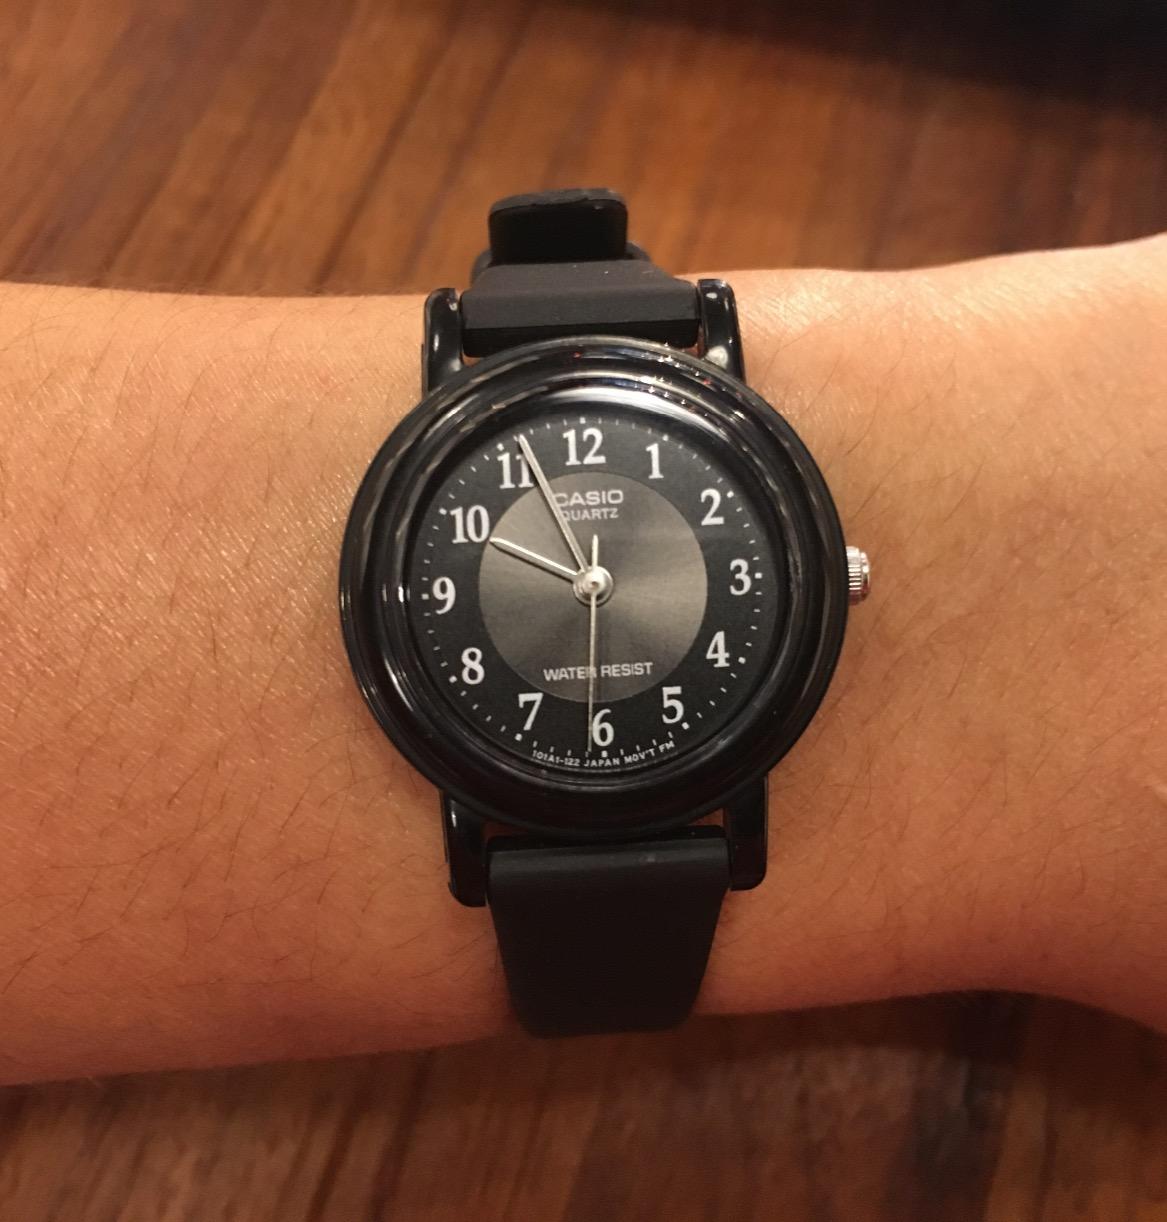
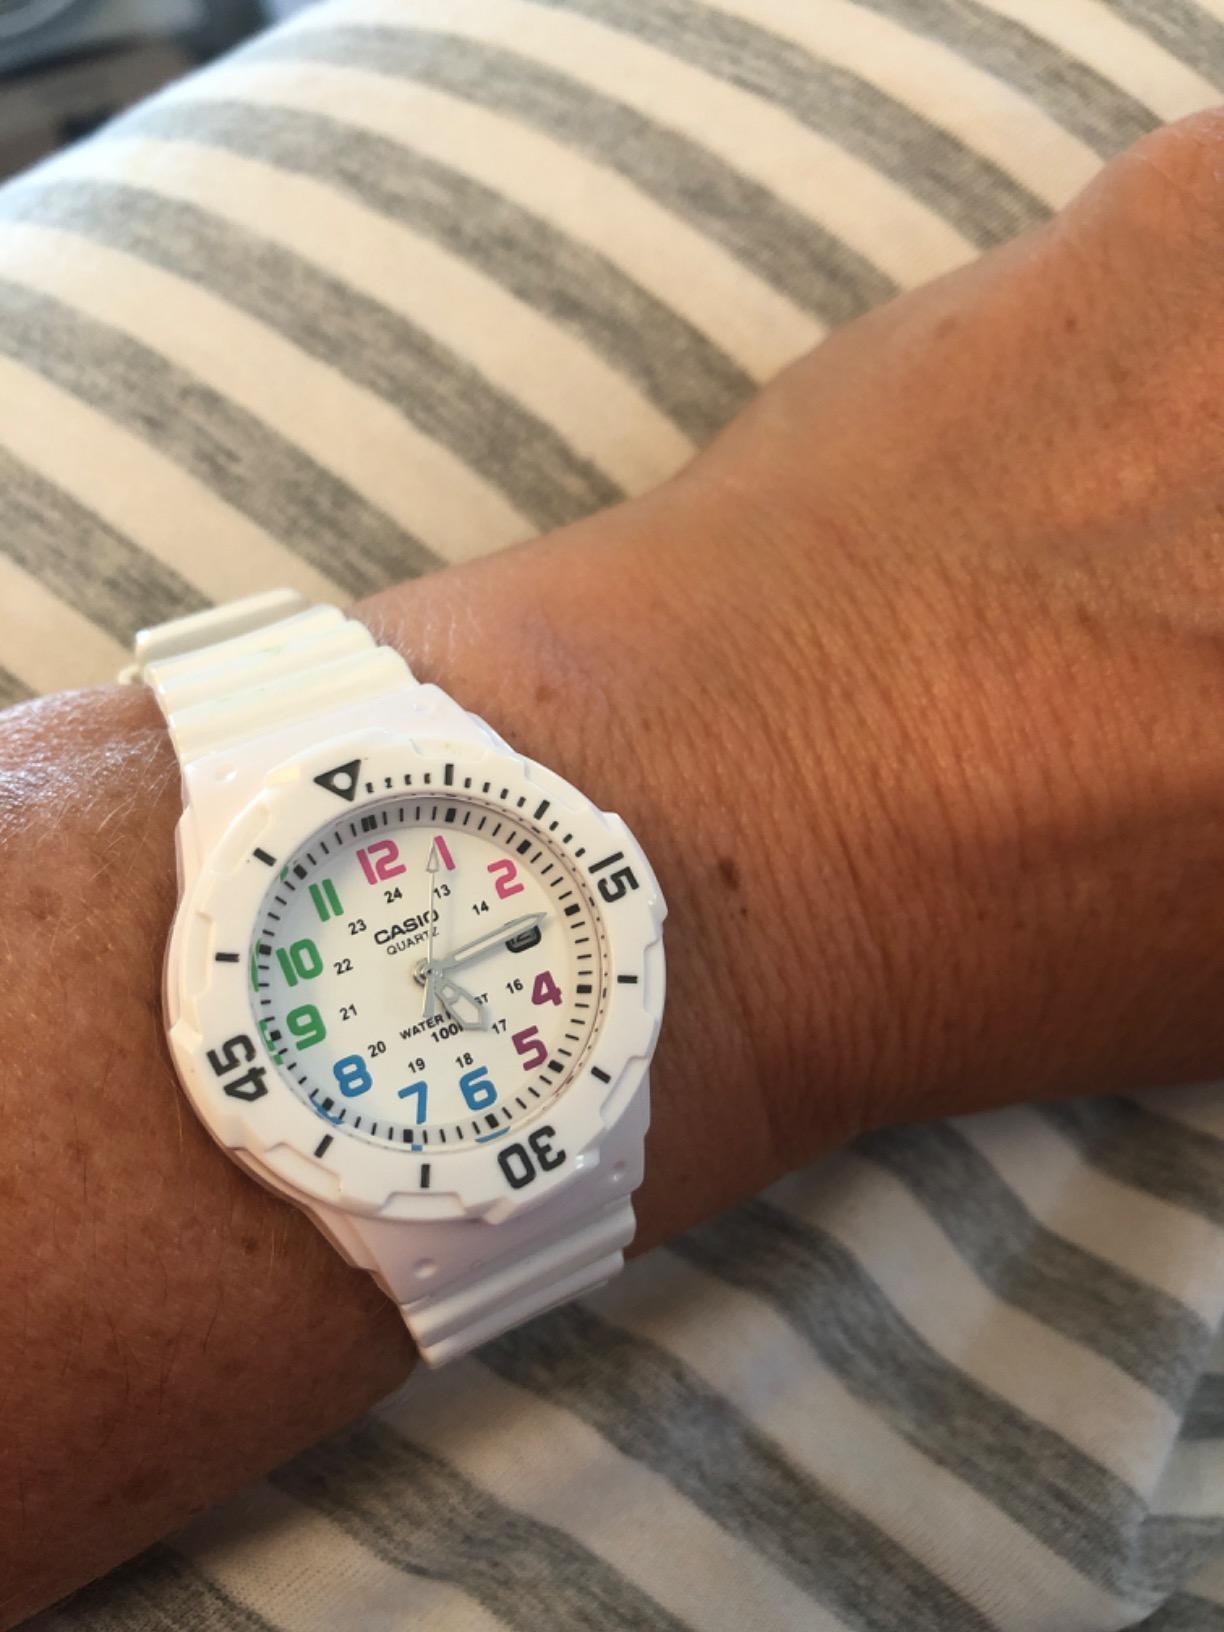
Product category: accessories_watch
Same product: no